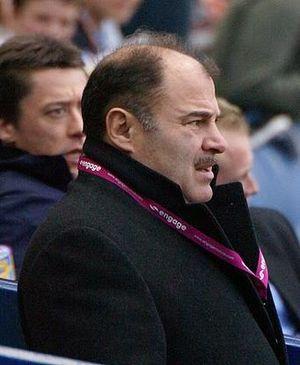
Bernard Guasch, né le 3 avril 1960, est à la tête d'une entreprise familiale qui assure la promotion des viandes locales sur Perpignan. Il est également à la tête du club de rugby à XIII les Dragons Catalans qu'il a fondé, unique club français à participer à la Super League.
Les Dragons catalans sont une franchise française de rugby à XIII basée à Perpignan et présidée depuis sa création par Bernard Guasch. L'équipe première, entraînée par l'Anglais Steve McNamara nommé en 2017, évolue en Super League depuis 2006 et dispute annuellement la Coupe d'Angleterre.